Vincent Rodriguez III

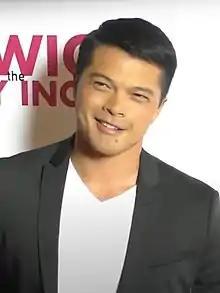
Rodriguez in 2016

Vincent Rodriguez III (born August 10, 1982) is an American stage and television actor. Rodriguez is known for playing the male lead role of Josh Chan in The CW comedy-drama series "Crazy Ex-Girlfriend."